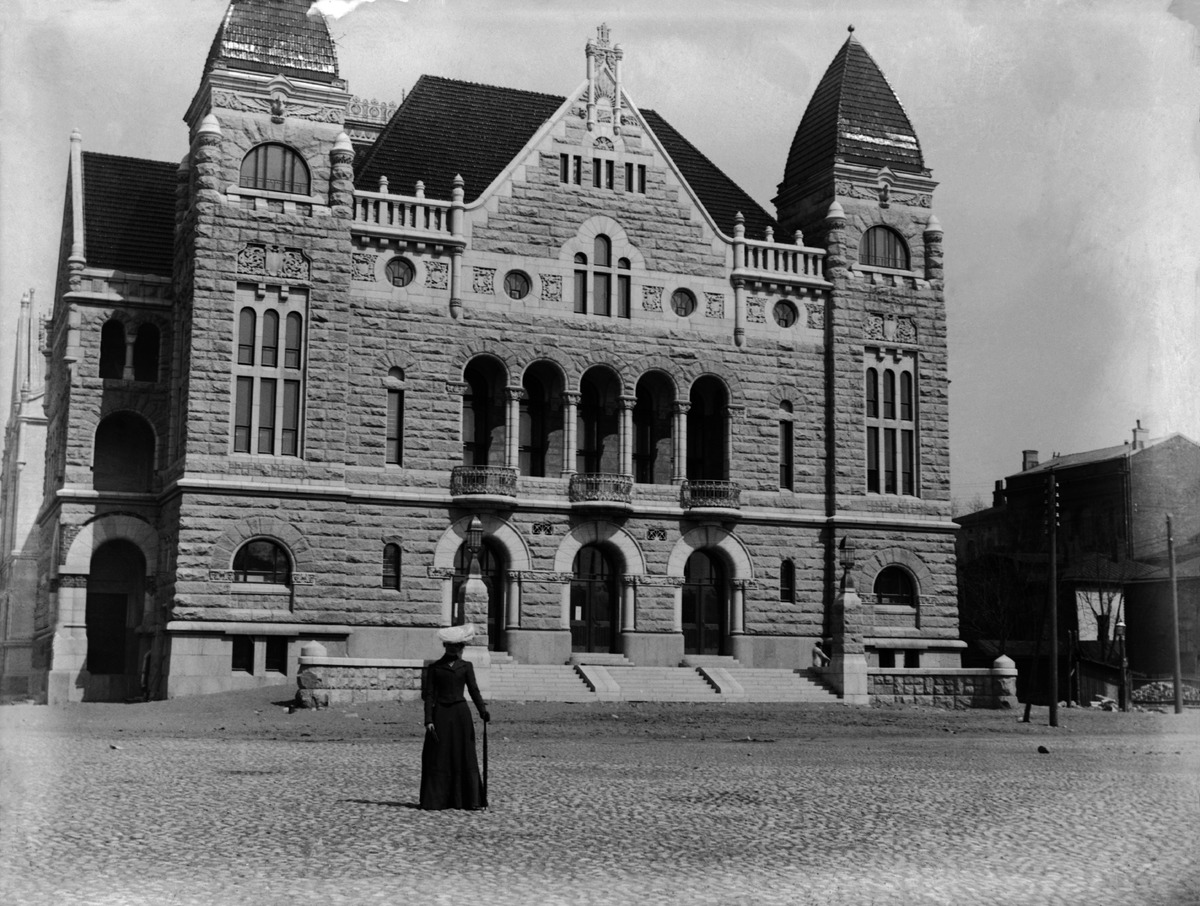
Kansallisteatterin, Vilhonkatu 11, koristeellinen julkisivu nähtynä Rautatientorin suunnasta pian teatterin avautumisen jälkeen
sisällön kuvaus: Kansallisteatterin, Vilhonkatu 11, koristeellinen julkisivu nähtynä Rautatientorin suunnasta pian teatterin avautumisen jälkeen. Rakennuksen edustaa ei vielä tässä vaiheessa peittänyt mukulakiveys, joka näkyy itse torin puolella, vaan siinä näkyy

hiekkakerros. Etualalla torilla seisoo tummiin pukeutunut daami, jolla on vaalea päähine ja joka nojaa tummaan sateenvarjoon. Oikealla Teatterikuja 1. 1900-luvun alussa valmistuneen Kansallisteatterin kansallisromanttisen tyylin rakennuksen suunnitteli

Onni Tarjanne. mustavalkoinen
Ajankohta: kuvausaika 1902 - 1905
Paikka: Suomi, Uusimaa, Helsinki, Kluuvi Helsinki, Vilhonkatu 11
Aiheet: Kansallisteatteri, Arkkitehtuuri, teatterirakennukset, kansallisteatterit, torit, kansallisromantiikka, kansallisuusaate, taiteet teatteritaide, pukeutuminen, kulttuuri